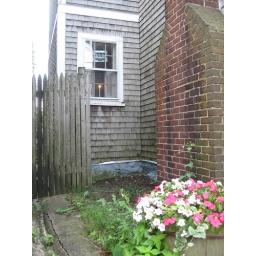
candle in the window